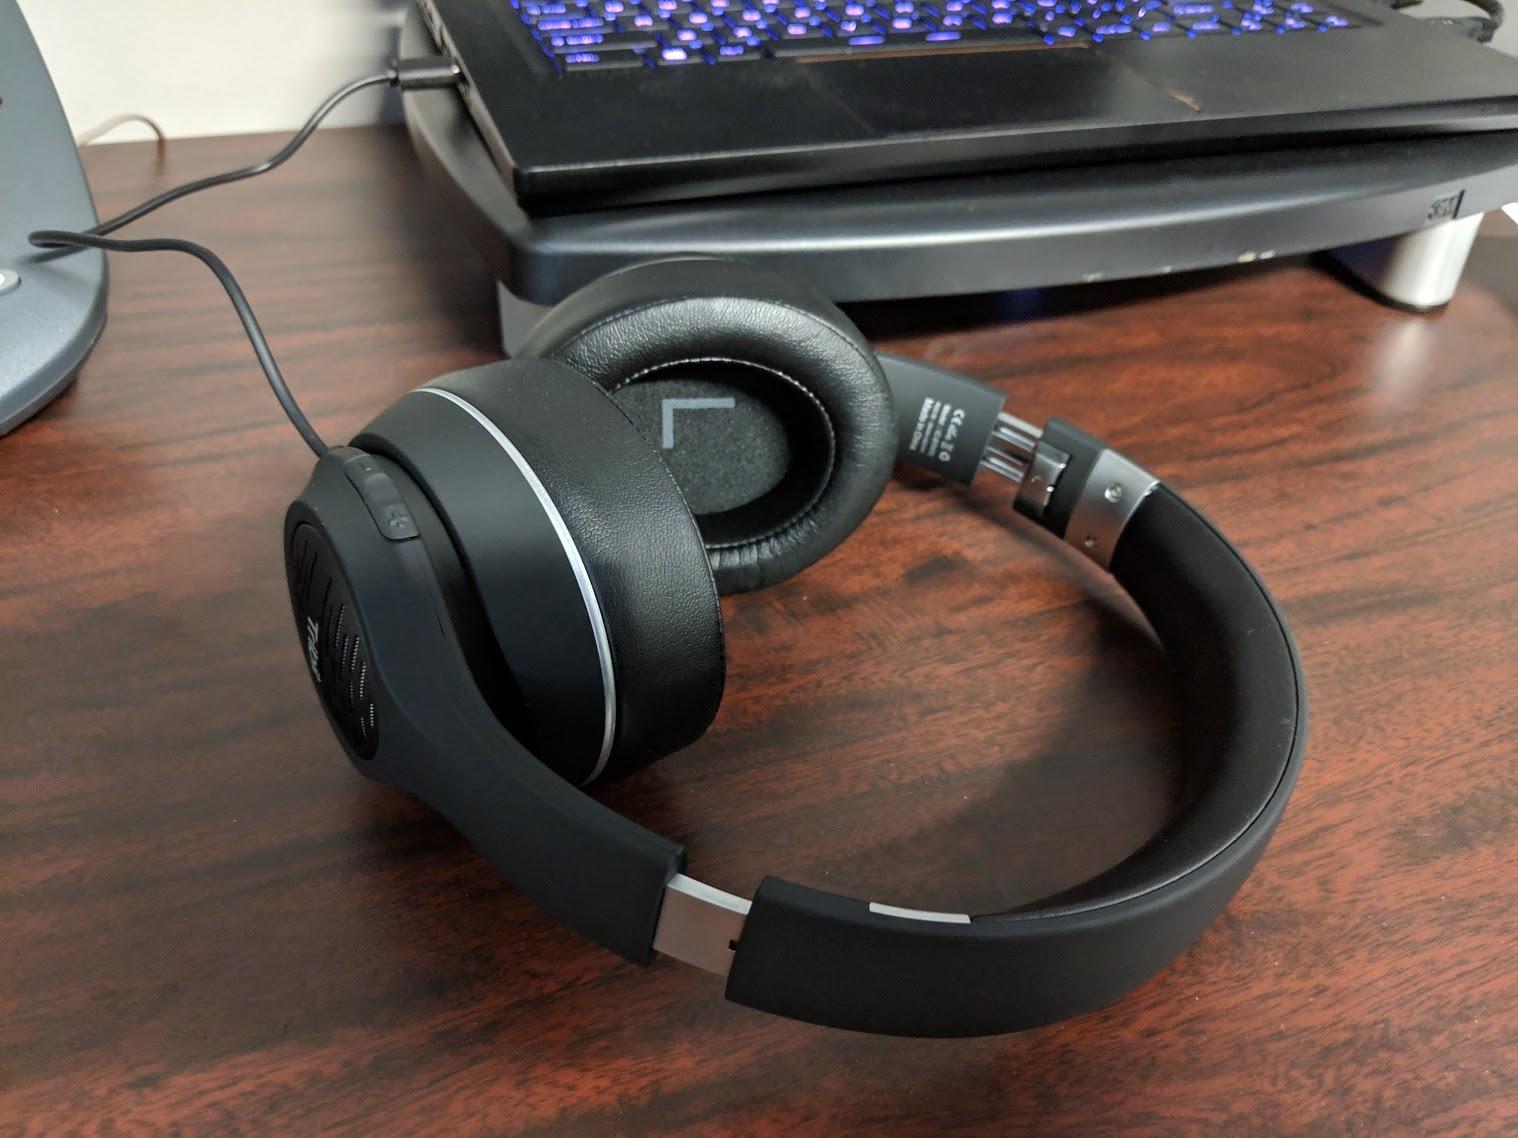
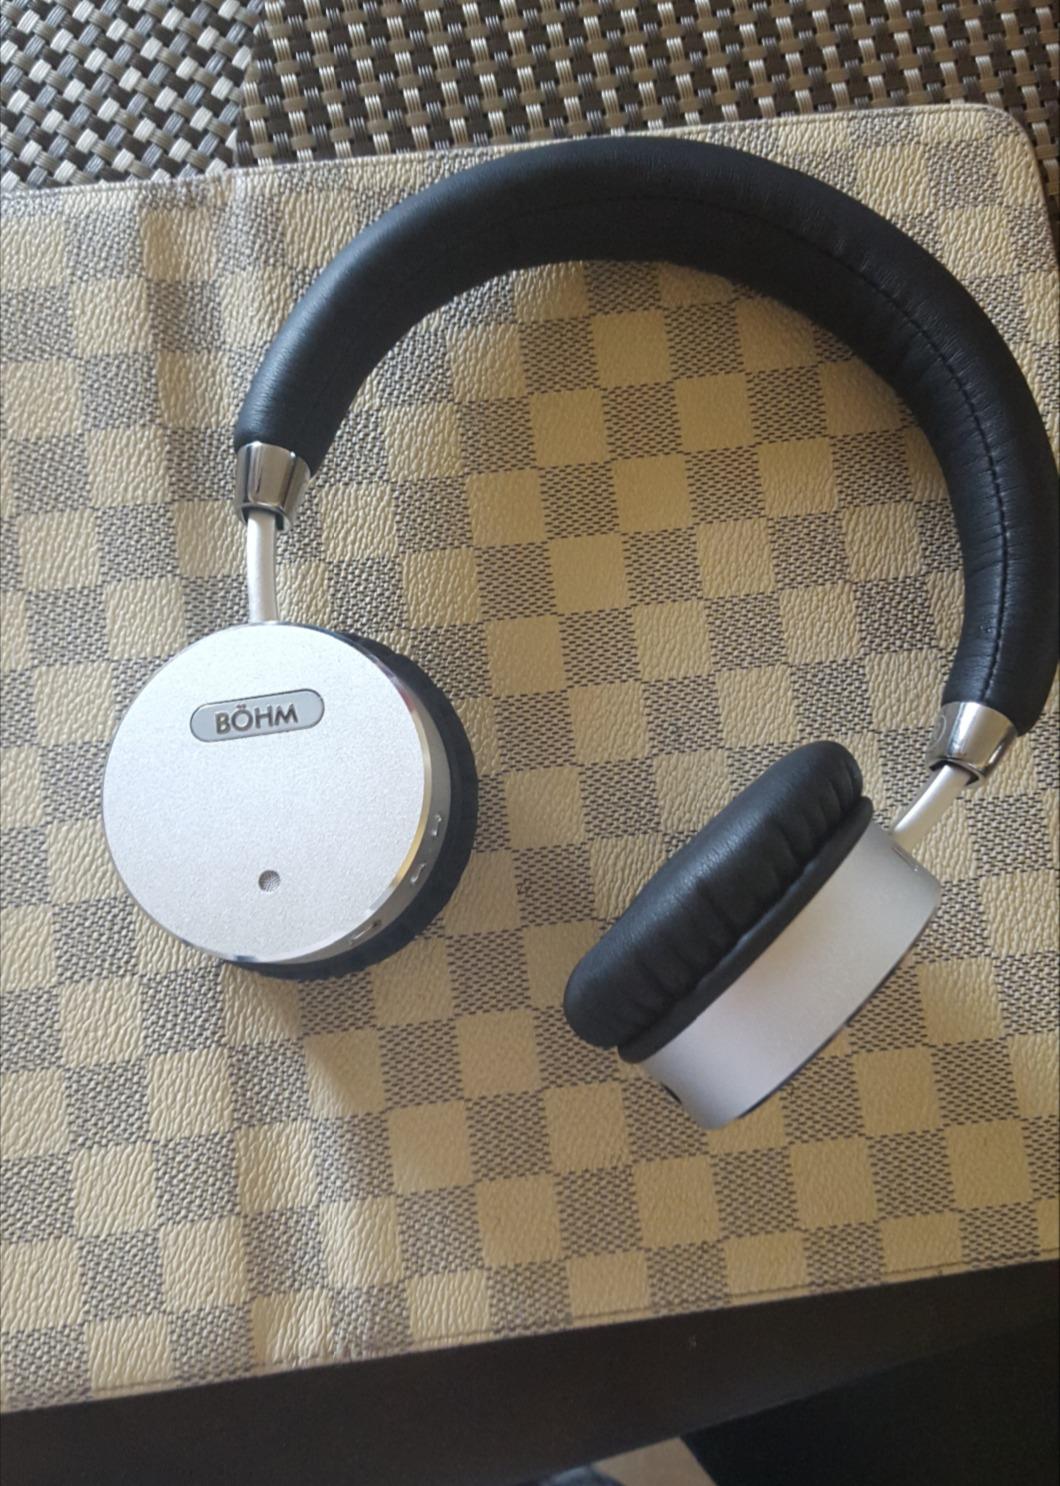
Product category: headphones
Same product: no